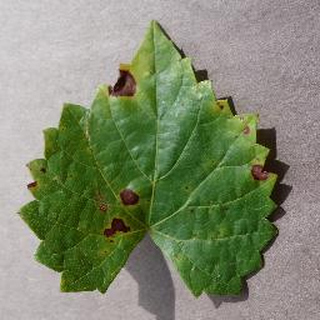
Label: grape_black_rot